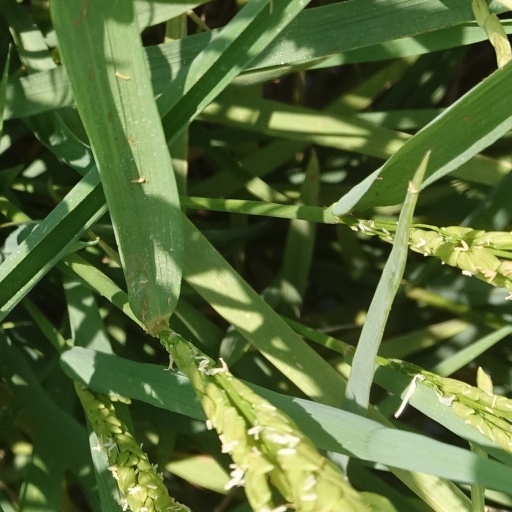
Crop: rice